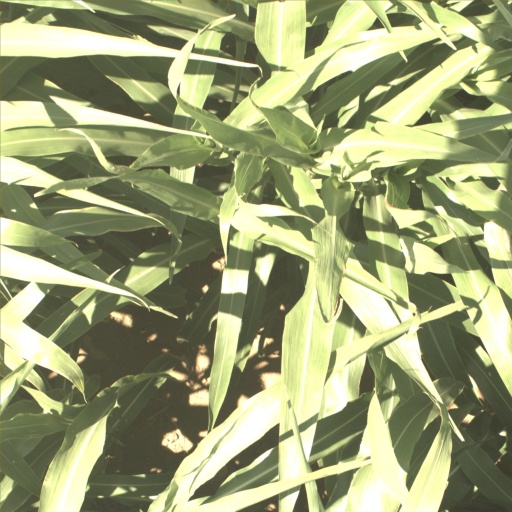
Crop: sorghum